Dresden Hauptbahnhof

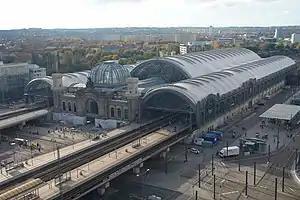
Aerial view of Dresden Hauptbahnhof (2006)

Dresden Hauptbahnhof ("main station", abbreviated Dresden Hbf) is the largest passenger station in the Saxon capital of Dresden. In 1898, it replaced the "Böhmischen Bahnhof" ("Bohemian station") of the former Saxon-Bohemian State Railway ("Sächsisch-Böhmische Staatseisenbahn"), and was designed with its formal layout as the central station of the city. The combination of a station building on an island between the tracks and a terminal station on two different levels is unique. The building is notable for its train-sheds, which are roofed with Teflon-coated glass fibre membranes. This translucent roof design, installed during the comprehensive restoration of the station at the beginning of the 21st century, allows more daylight to reach the concourses than was previously possible.